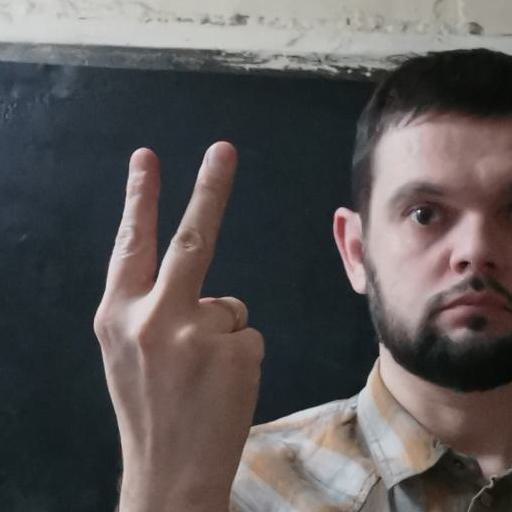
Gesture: peace_inverted